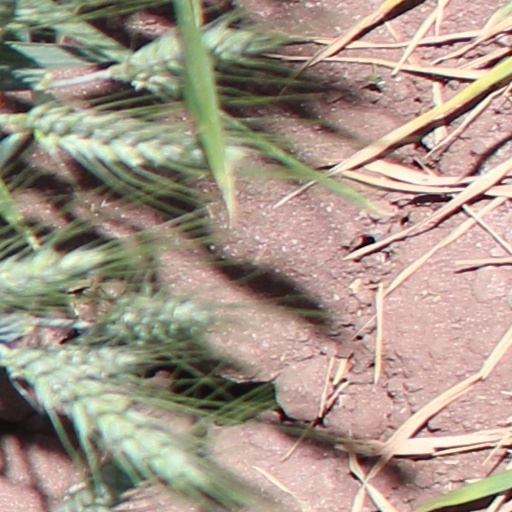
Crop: wheat